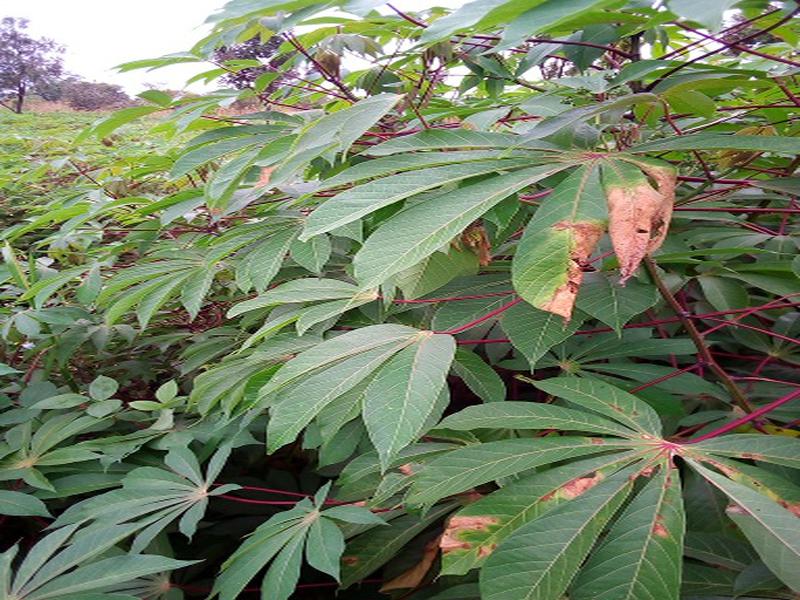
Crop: cassava
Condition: bacterial_blight